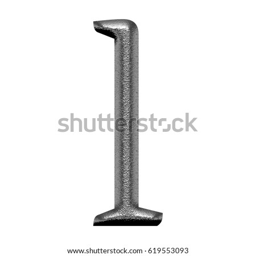
illustration of a shiny metallic chiseled silver small lowercase letter l with a hammered metal effect isolated on a white background with clipping path .